Nayef bin Abdulaziz

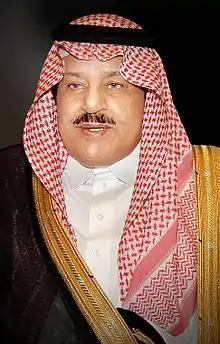
Nayef in 2011

Nayef bin Abdulaziz Al Saud ("Nāyif ibn ‘Abd al ‘Azīz Āl Su‘ūd"; 9 October 1934 – 16 June 2012) was the crown prince of Saudi Arabia and deputy prime minister from October 2011 and the minister of interior from October 1975 until his death in June 2012.